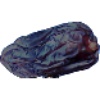
Label: Dates 1